Eliphalet Frazer Andrews

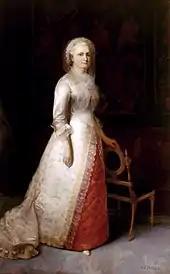
Andrews' full-length portrait of Martha Washington (1878), based on a head and bust oil sketch from life by Gilbert Stuart, shows anachronistic details of costume and the American Renaissance chair.

Several federal government agencies, mostly through the Architect of the Capitol, Edward Clark, commissioned Andrews to make copies of existing portraits. Thus, several of his portraits, are in The White House collection, including posthumous full-length portraits of Martha Washington ("illustration"), Thomas Jefferson and Andrew Johnson. His "Poppies" and "Edge of a Stream" are at the Smithsonian American Art Museum.